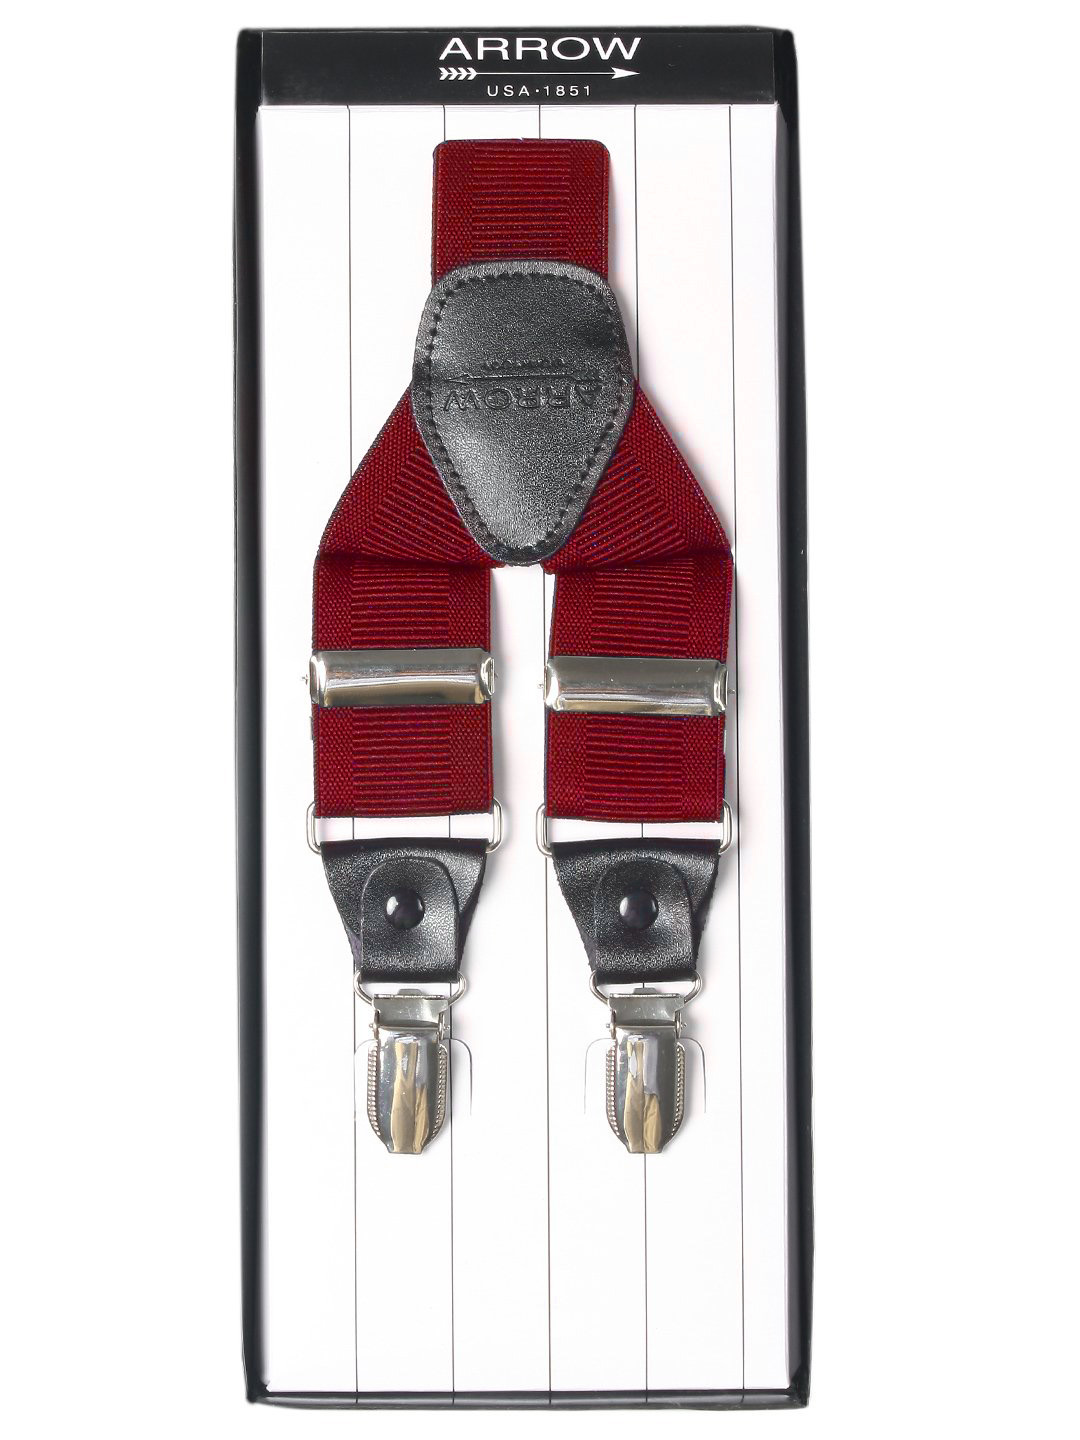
Arrow Men Red Suspenders
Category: Apparel / Topwear / Suspenders
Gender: Men
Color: Red
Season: Summer 2012
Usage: Formal